Michael Gove

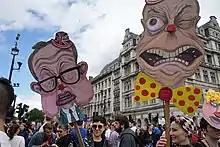
Pro-European Union protesters waving two banners depicting Gove (left) and UK Independence Party leader Nigel Farage (right)

Gove was a prominent figure in the campaign for Britain to leave the EU in the 2016 referendum and described his decision to take that side as "the most difficult decision of my political life". He and his family spent Christmas with the Camerons at Chequers where, according to Craig Oliver, Cameron was under the impression that Gove would support remaining in the EU. Despite this, Gove decided to support the Leave campaign. At the beginning of March 2016, he was appointed co-convenor of Vote Leave, with Labour MP Gisela Stuart, and given responsibility for chairing the campaign committee.